The Miracle Club

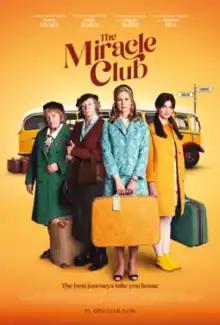
Theatrical release poster

The Miracle Club is a 2023 drama film directed by Thaddeus O'Sullivan, based on a story by Jimmy Smallhorne. The film stars Laura Linney, Kathy Bates, Maggie Smith, and Stephen Rea. Its plot follows a group of working-class women from Dublin on a pilgrimage to Lourdes in France.